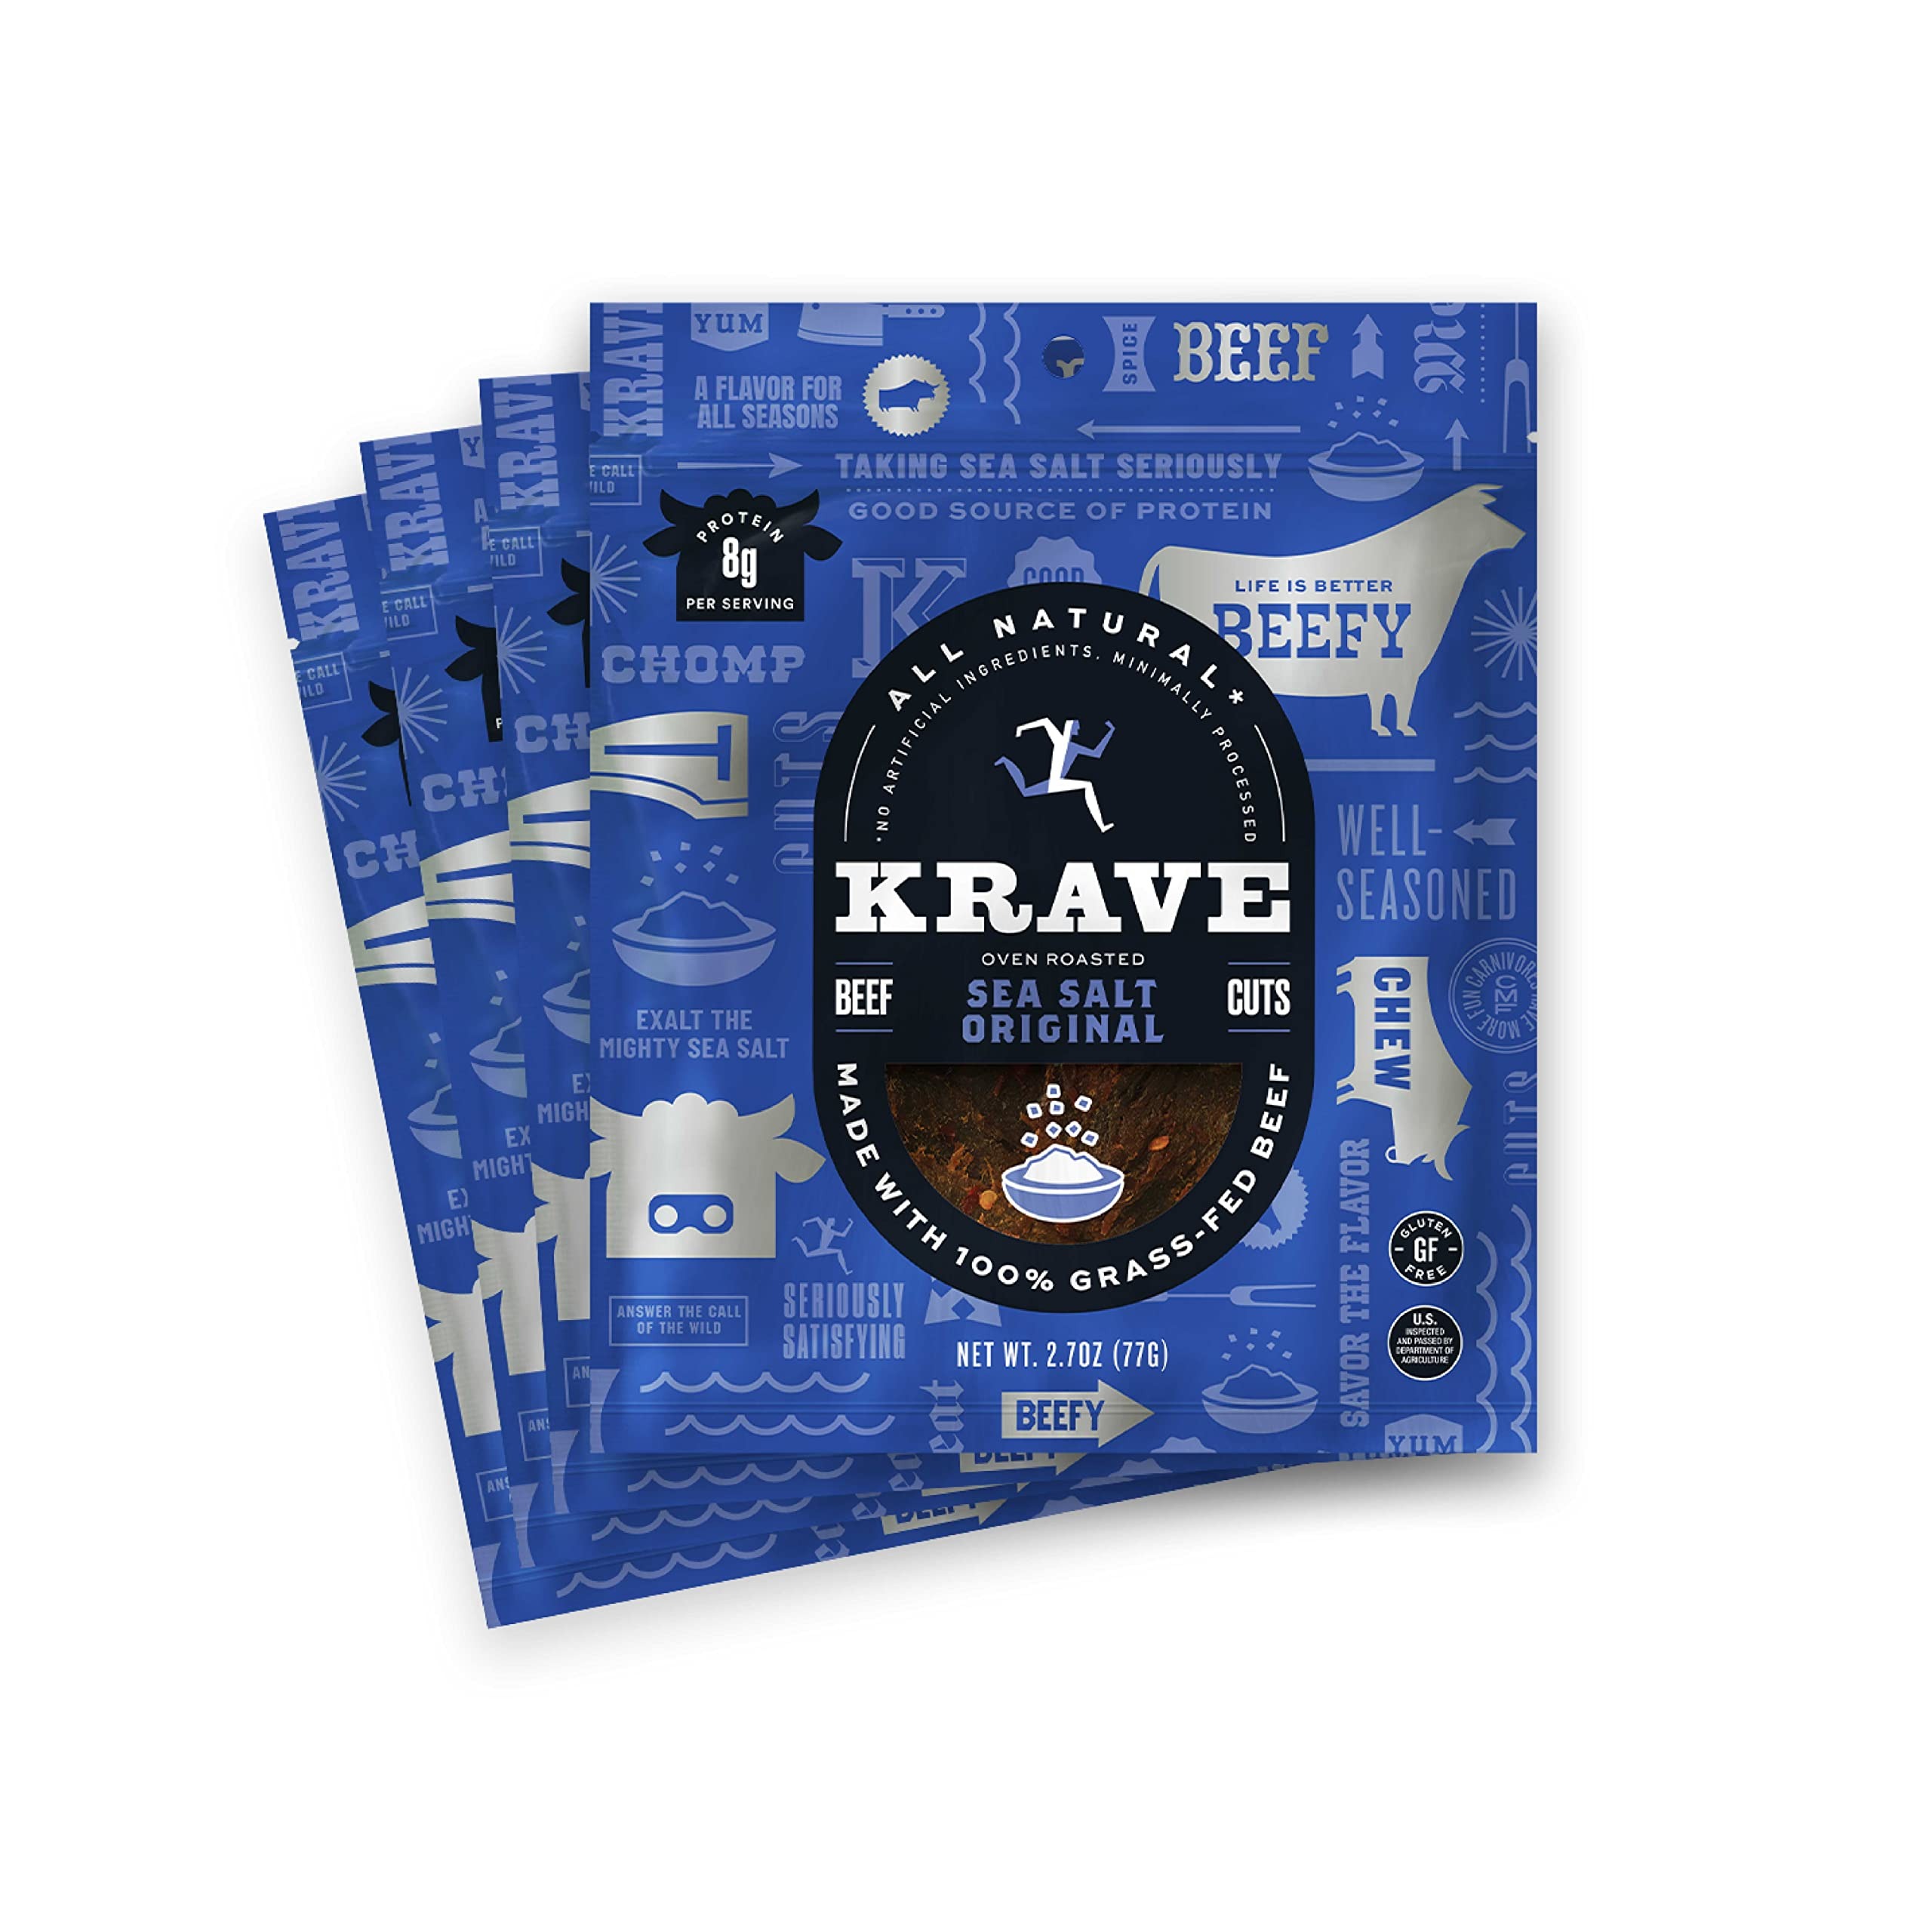
Item Name: KRAVE All Natural Beef Jerky, Sea Salt - Protein Packed Snacks Roasted for Maximum Flavor - 100% Grass Fed Beef - Gluten Free - 2.7 Ounce (Pack of 4)
Bullet Point 1: PREMIUM JERKY, PROTEIN PACKED SNACK: Krave Jerky is made from 100% Grass-Fed Beef and is an excellent source of protein (at least 8g per serving) - Krave Jerky packs the flavor as well! Krave Jerky will make you rethink jerky snacks forever!
Bullet Point 2: GLUTEN FREE AND NO ARTIFICIAL INGREDIENTS: Krave Jerky contains all natural ingredients. Making Krave Jerky the perfect high-protein, low carb snack for any occasion
Bullet Point 3: OVEN ROASTED JERKY COOKED TO PERFECTION: Krave Jerky contains no nitrates and no added nitrates. Krave Jerky is the perfect companion if you are looking for a high protein, gluten free jerky snack
Bullet Point 4: KRAVE JERKY IS POWER PACKED WITH PROTEIN AND FLAVOR: Krave Jerky contains tender slices of Beef or Pork (depending on flavor) - HIgh in protein, low carb, gluten free and nitrate free! Guilt-free, high protein snacking just got easier!
Bullet Point 5: TRY ALL OF OUR FLAVORS: Krave Jerky comes in several amazing flavors: Sea Salt, Chili Lime, Black Cherry BBQ, Sweet Chipotle, Grilled Teriyaki and Garlic Chili Pepper - Can't decide which flavor to get? Try our variety packs.
Product Description: Flavor-forward FUNctional Snacks -inspired by our Sonoma roots- to fuel life’s everyday adventures. #KRAVEBetter #JerkyLove When we founded KRAVE back in 2009, our intent was to change the perception of jerky - transforming it from a corner-store snack food with little imagination and short-on-yummy - to a readily available, flavor-forward, better-for-you snack. We ditched the nitrites and grisly texture for bold, culinary-inspired, tender, slow-cooked cuts. The result? Flavors so unique you’ll never get bored of snacking and will still feel great about eating. Jerky you can KRAVE. At KRAVE, we’ve always believed that snack food doesn’t have to be junk food. If something is good for you, it ought to TASTE that way. That’s why we are so excited to be right back where we started -in the heart of Sonoma- where the celebrated vineyards, coveted micro-climates and renowned gourmet outposts ensure that around here, quality is a way of life. Our neighboring winemakers, farmers, cheesemakers and artisans influence us with a reverence for incredible quality and unique, bold flavors – which are always at the heart of every single product we make. Life’s too short for boring snacks, and we want to make it easier to eat what you KRAVE. A big part of our down-to-earth, never-say-never Sonoma Spirit is embracing the possibility — we’re able to be more agile and innovative than ever, to once again change how we all snack. We have big, bold ideas, and we can’t wait to share them with you. This journey is just getting started. But not to worry — we brought plenty of snacks.
Value: 10.8
Unit: Ounce

Price: 4.99